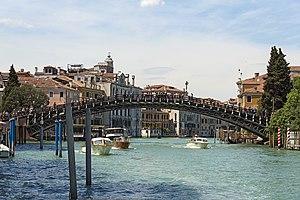
Le Pont de l'Académie est l'un des quatre ponts qui traversent le Grand Canal de Venise, avec le pont du Rialto, le pont des Déchaussés et le pont de la Constitution. Il relie Le campo san Vidal au sud au campo de la Carità au nord.
Le centre historique de Venise comprend 121 îles liés par 435 ponts. Cette liste reprend les noms vénitiens des principaux ponts de Venise par sestiere ou île.
Cette liste de ponts d'Italie a pour vocation de présenter une liste de ponts remarquables d'Italie, tant par leurs caractéristiques dimensionnelles, que par leur intérêt architectural ou historique.